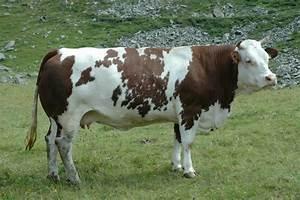
cow